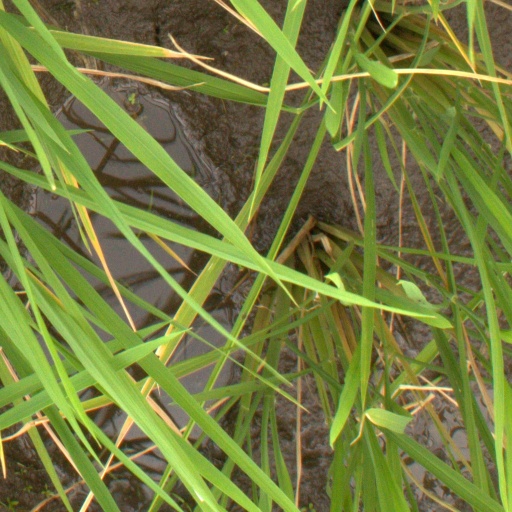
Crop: rice